Jack Weiss

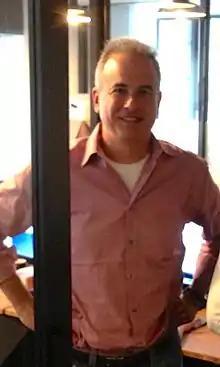
Weiss in 2013.

Weiss is a co-founder of BlueLine Grid, a New York-based start-up that provides mobile communications tools to public sector employees and agencies. The Company was originally known as Bratton Technologies, Inc., which Weiss co-founded in January 2013 with Bill Bratton and David Riker, a company with the mission of connecting all public safety agencies in the United States. BlueLine Grid launched a mobile communications application for public employees in May 2014.